Ginger (1935 film)

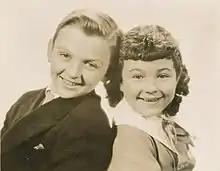
Publicity photo of Jackie Searl and Jane Withers in "Ginger"

"Ginger" was Jane Withers' first starring role. She had come to national attention in December 1934 in the role of a bratty child opposite the angelic Shirley Temple in "Bright Eyes" (1934). Based on that role, moviegoers had lobbied for her to be paired with Jackie Searl, who was known for his own "impish" characters, and by February 1935 Fox was looking for a vehicle to star both Withers and Searl. Producer Sol M. Wurtzel, who had also produced "Bright Eyes", reportedly hand-picked the cast for this film.